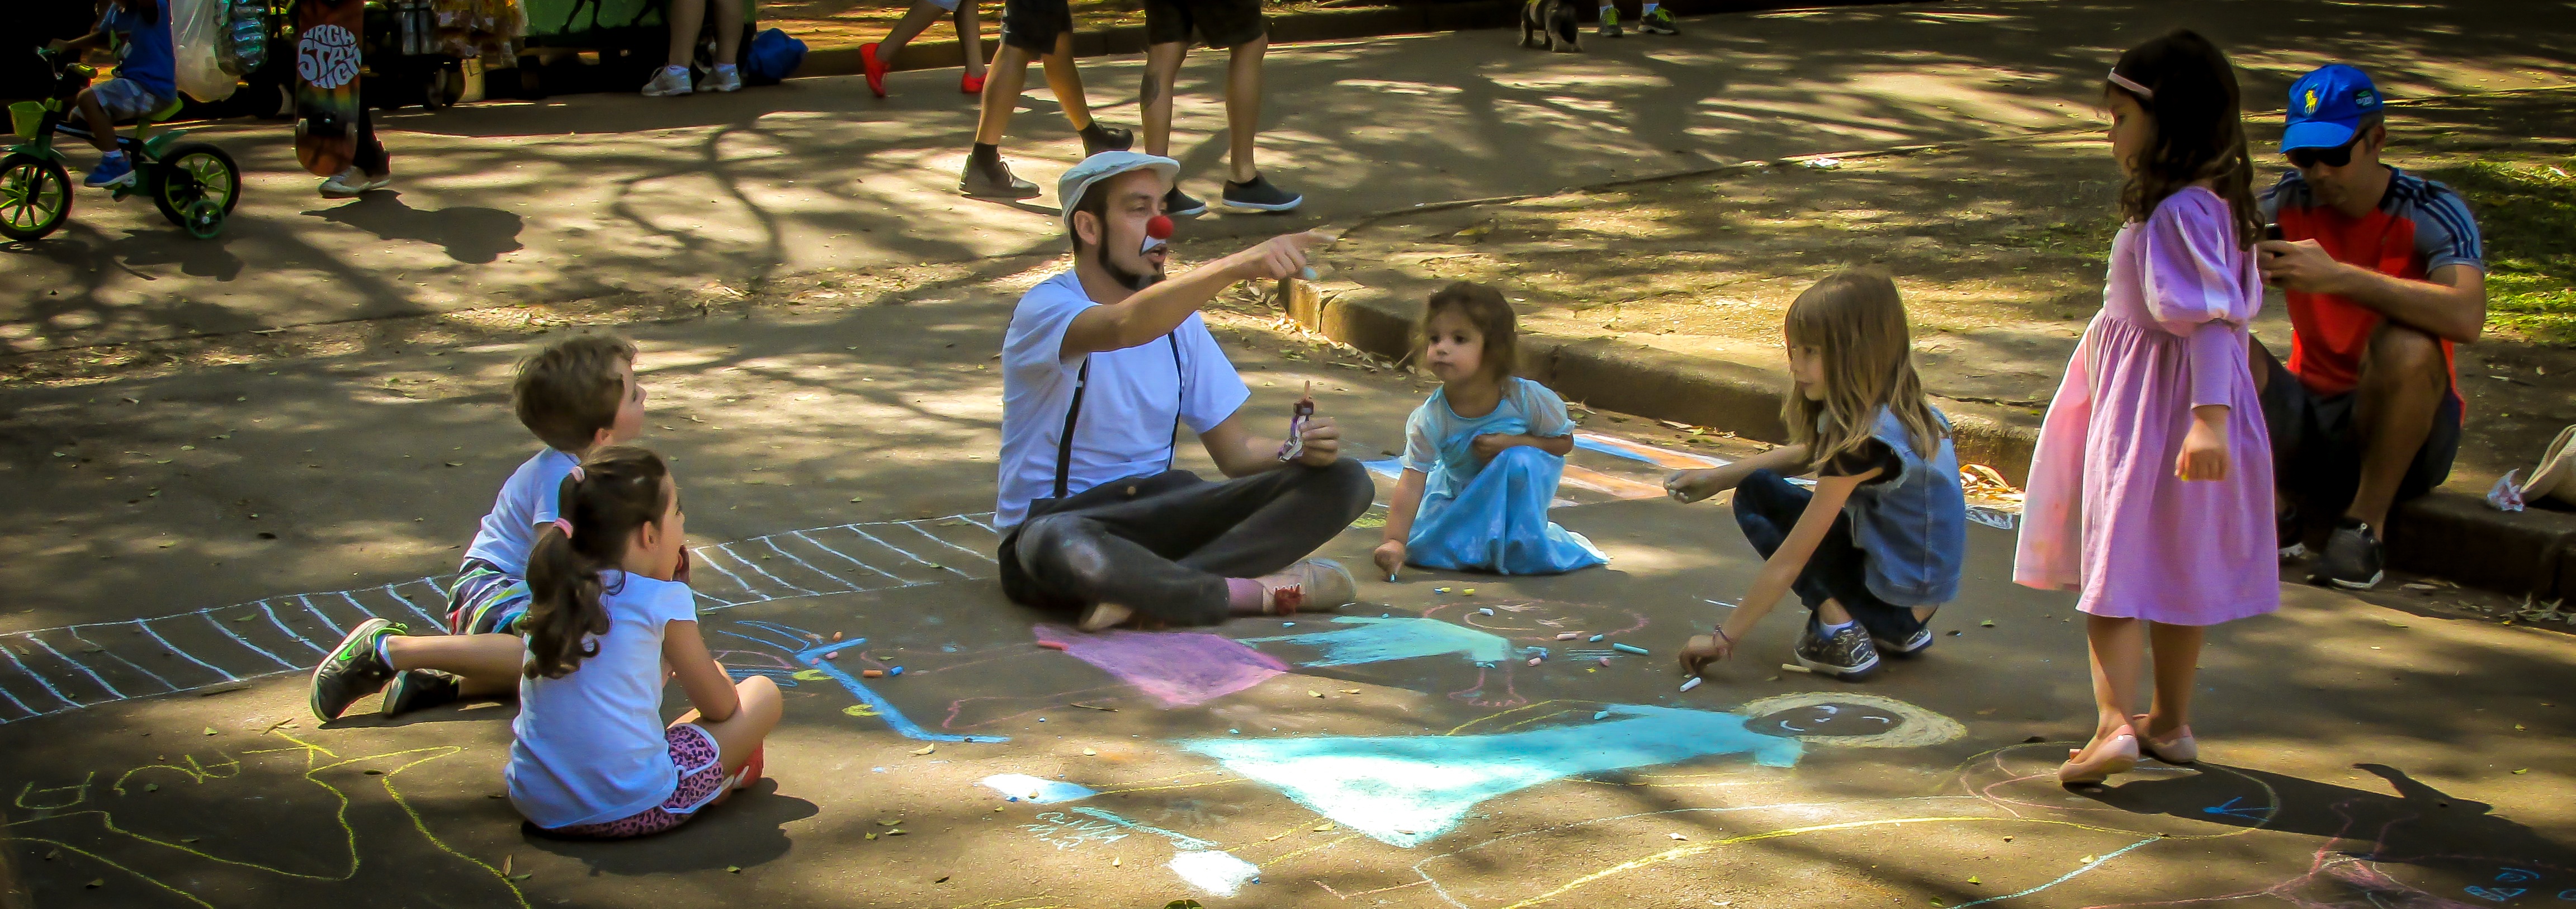
people, play, youth, freedom, children, happy, playground, childish, screenshot, joke, children playing, street play